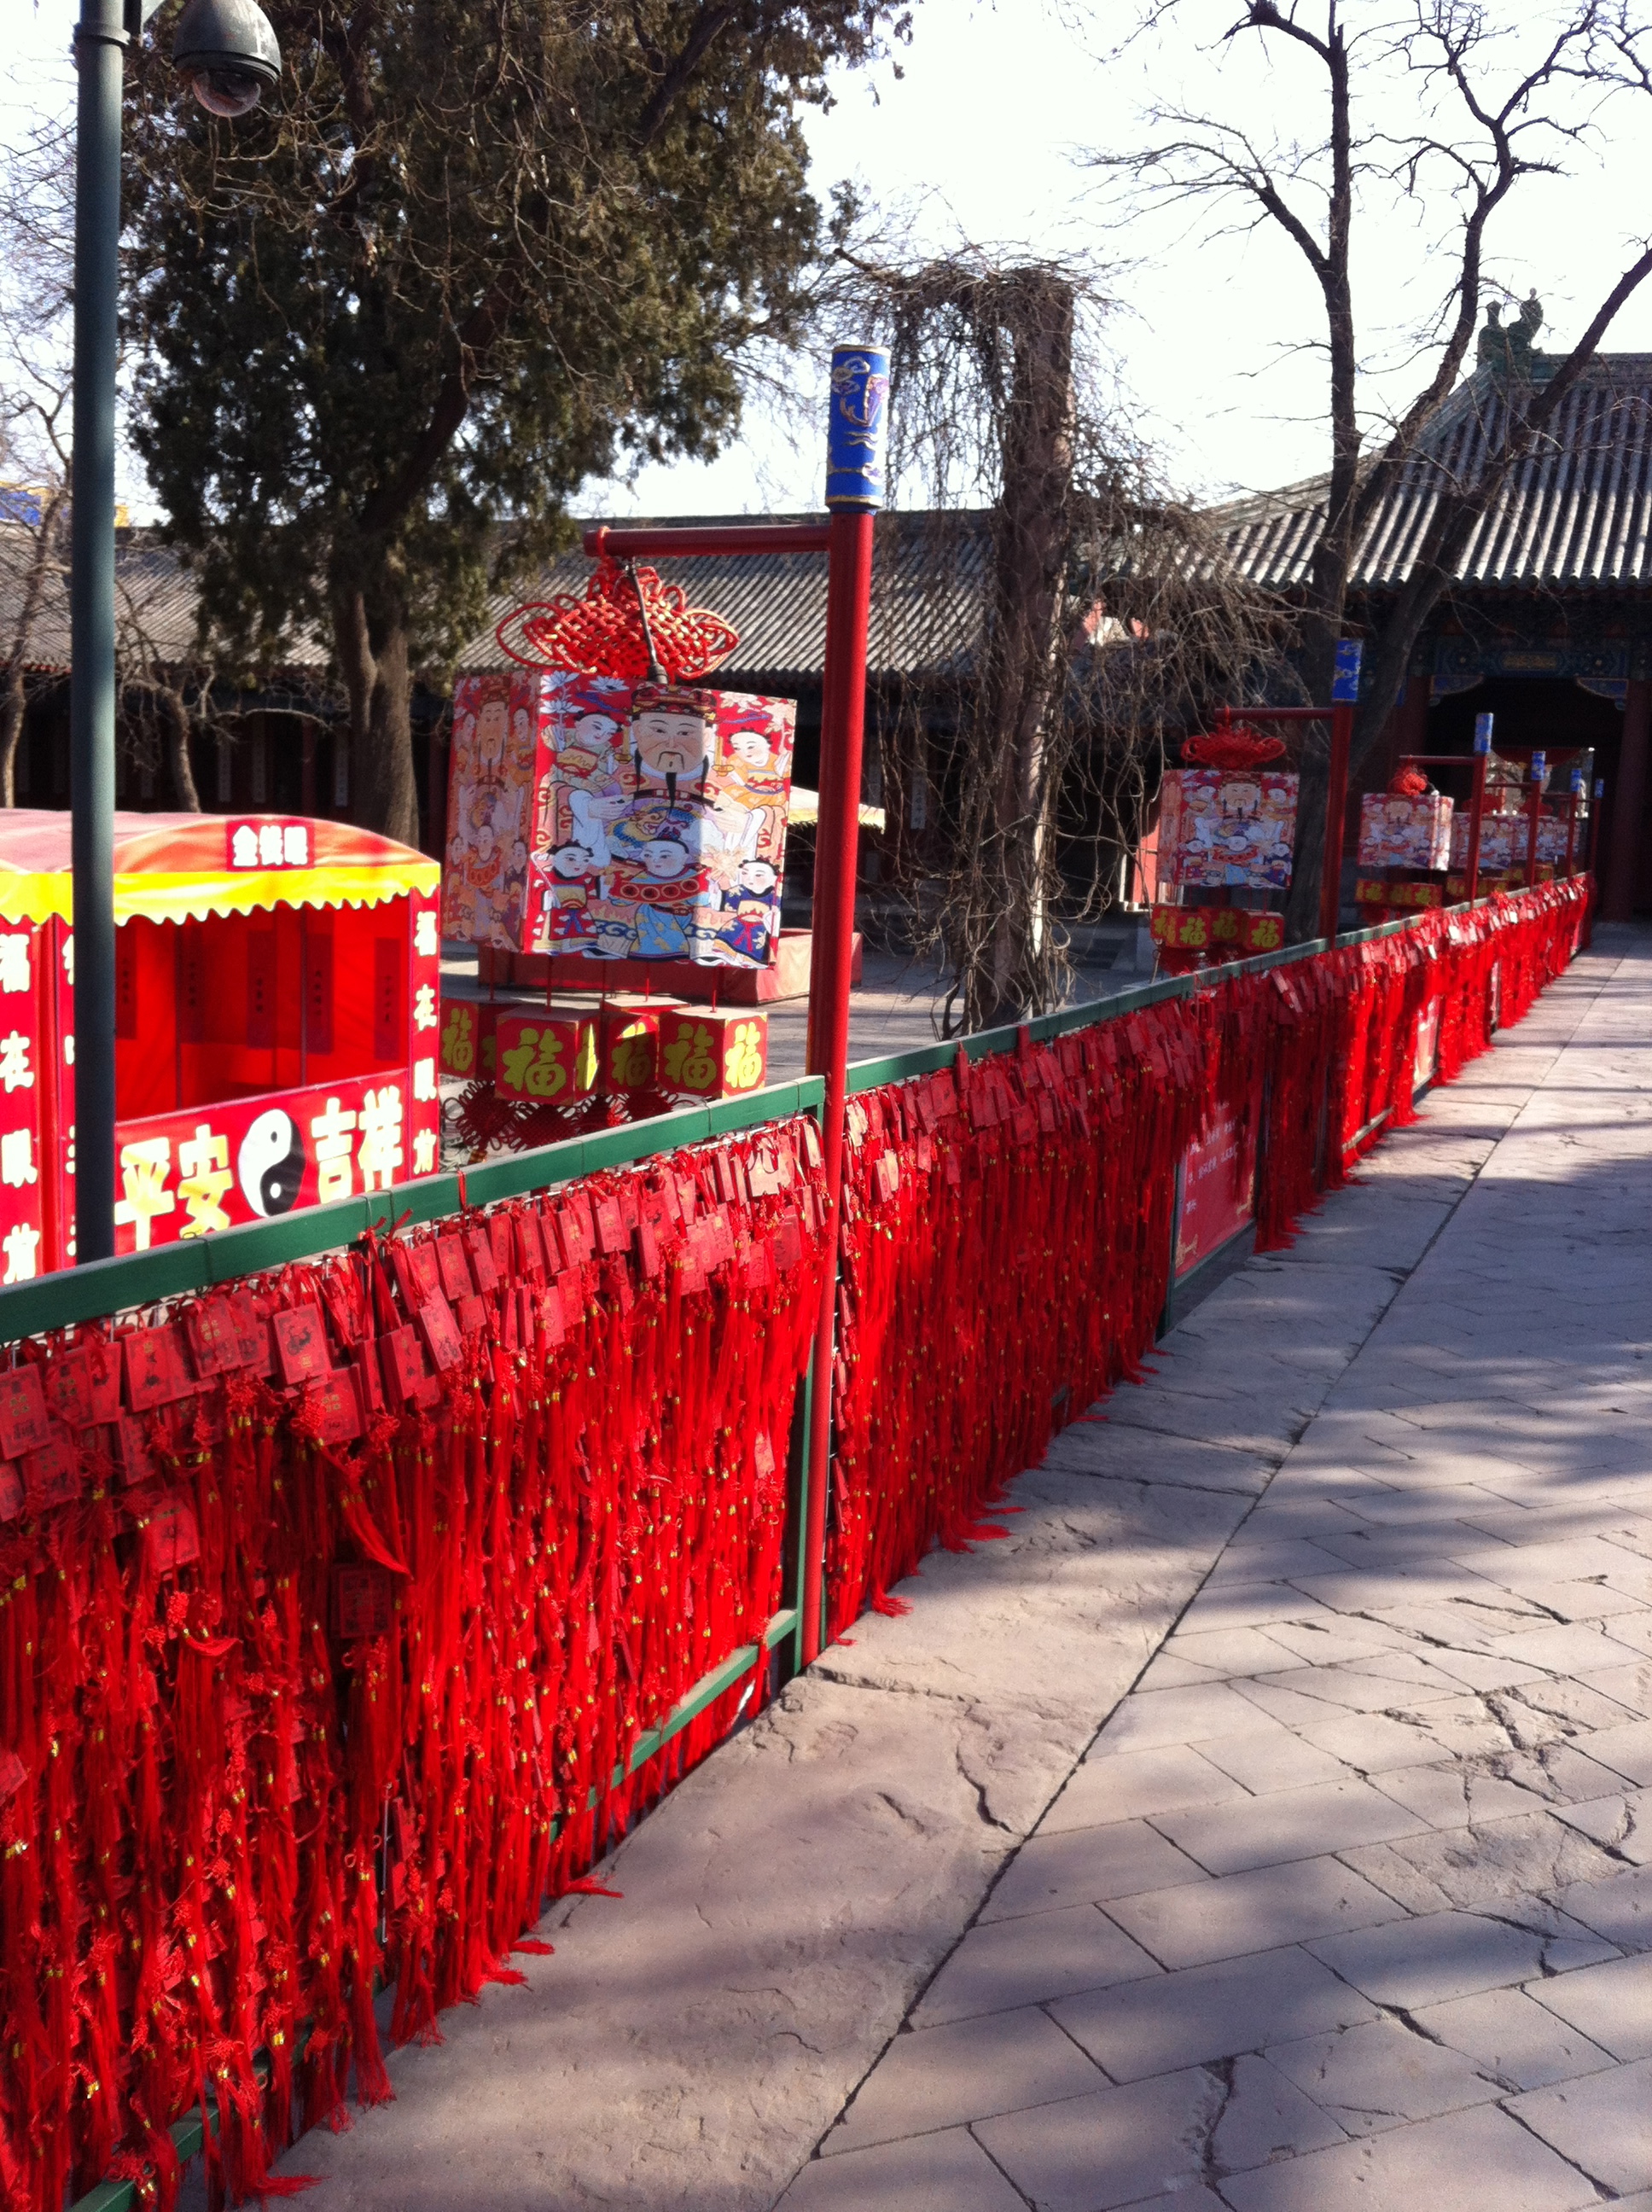
china, beijing, temple, chinese new year, temple fair, miaohui, wish, good fortune, festival, Daoist, taoist, red, street light, maroon, fence, coquelicot, home fencing, shadow, sign